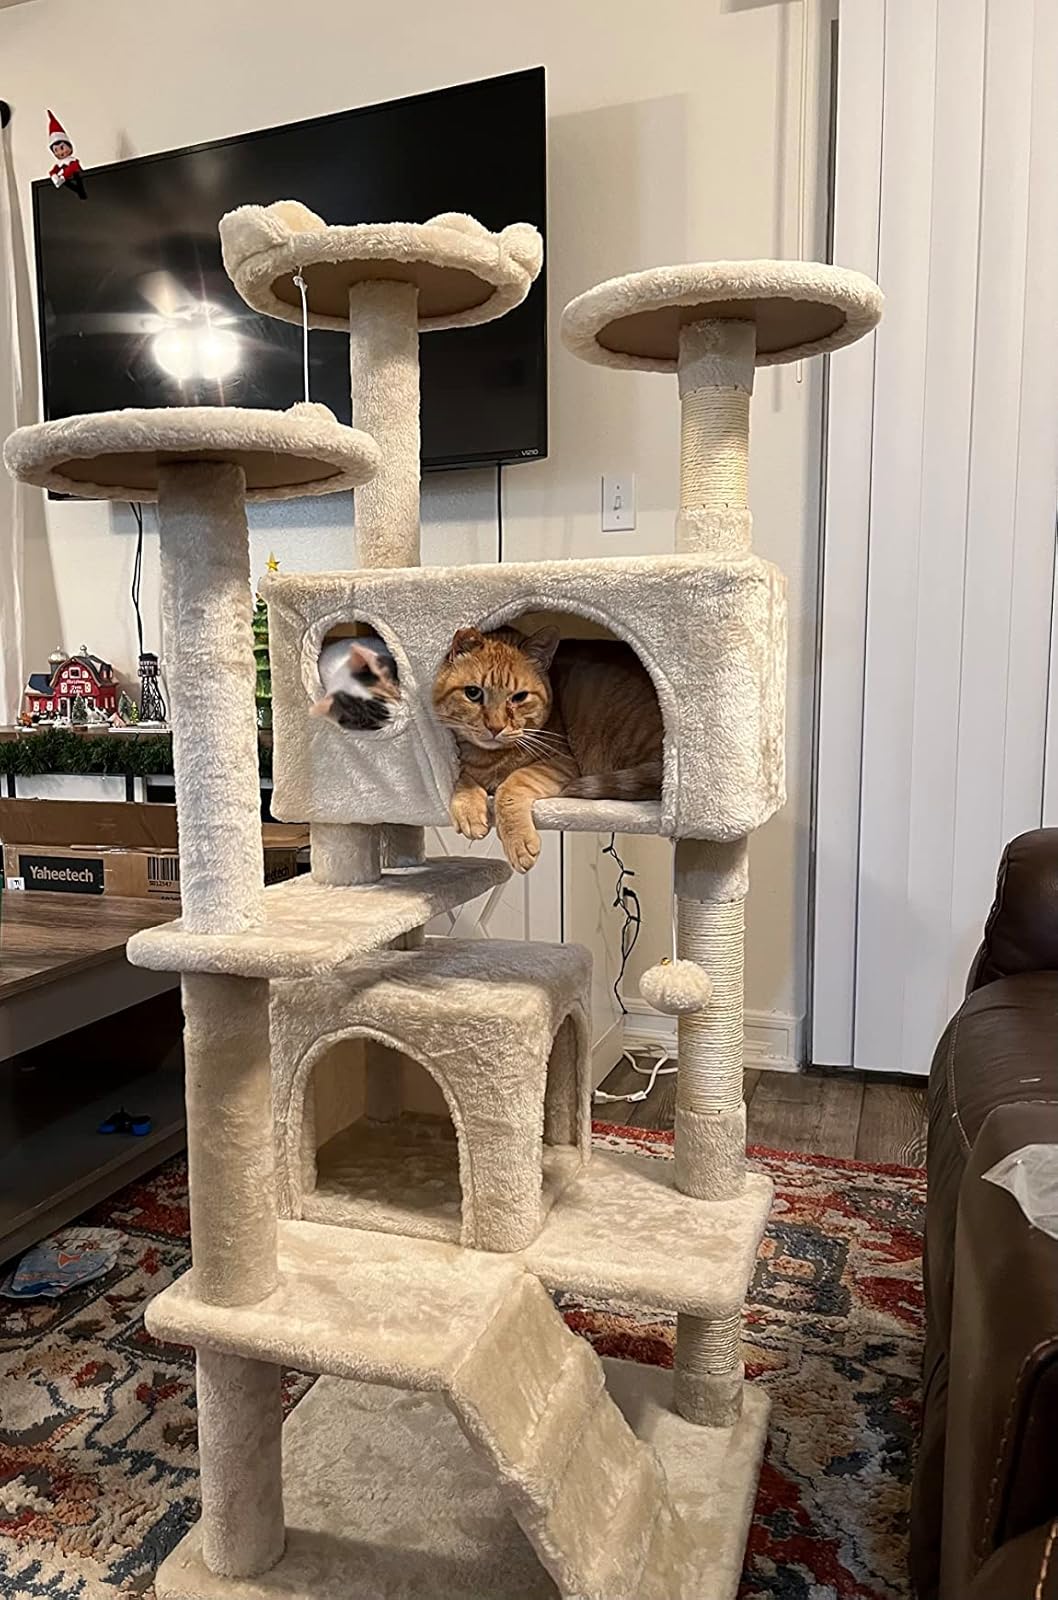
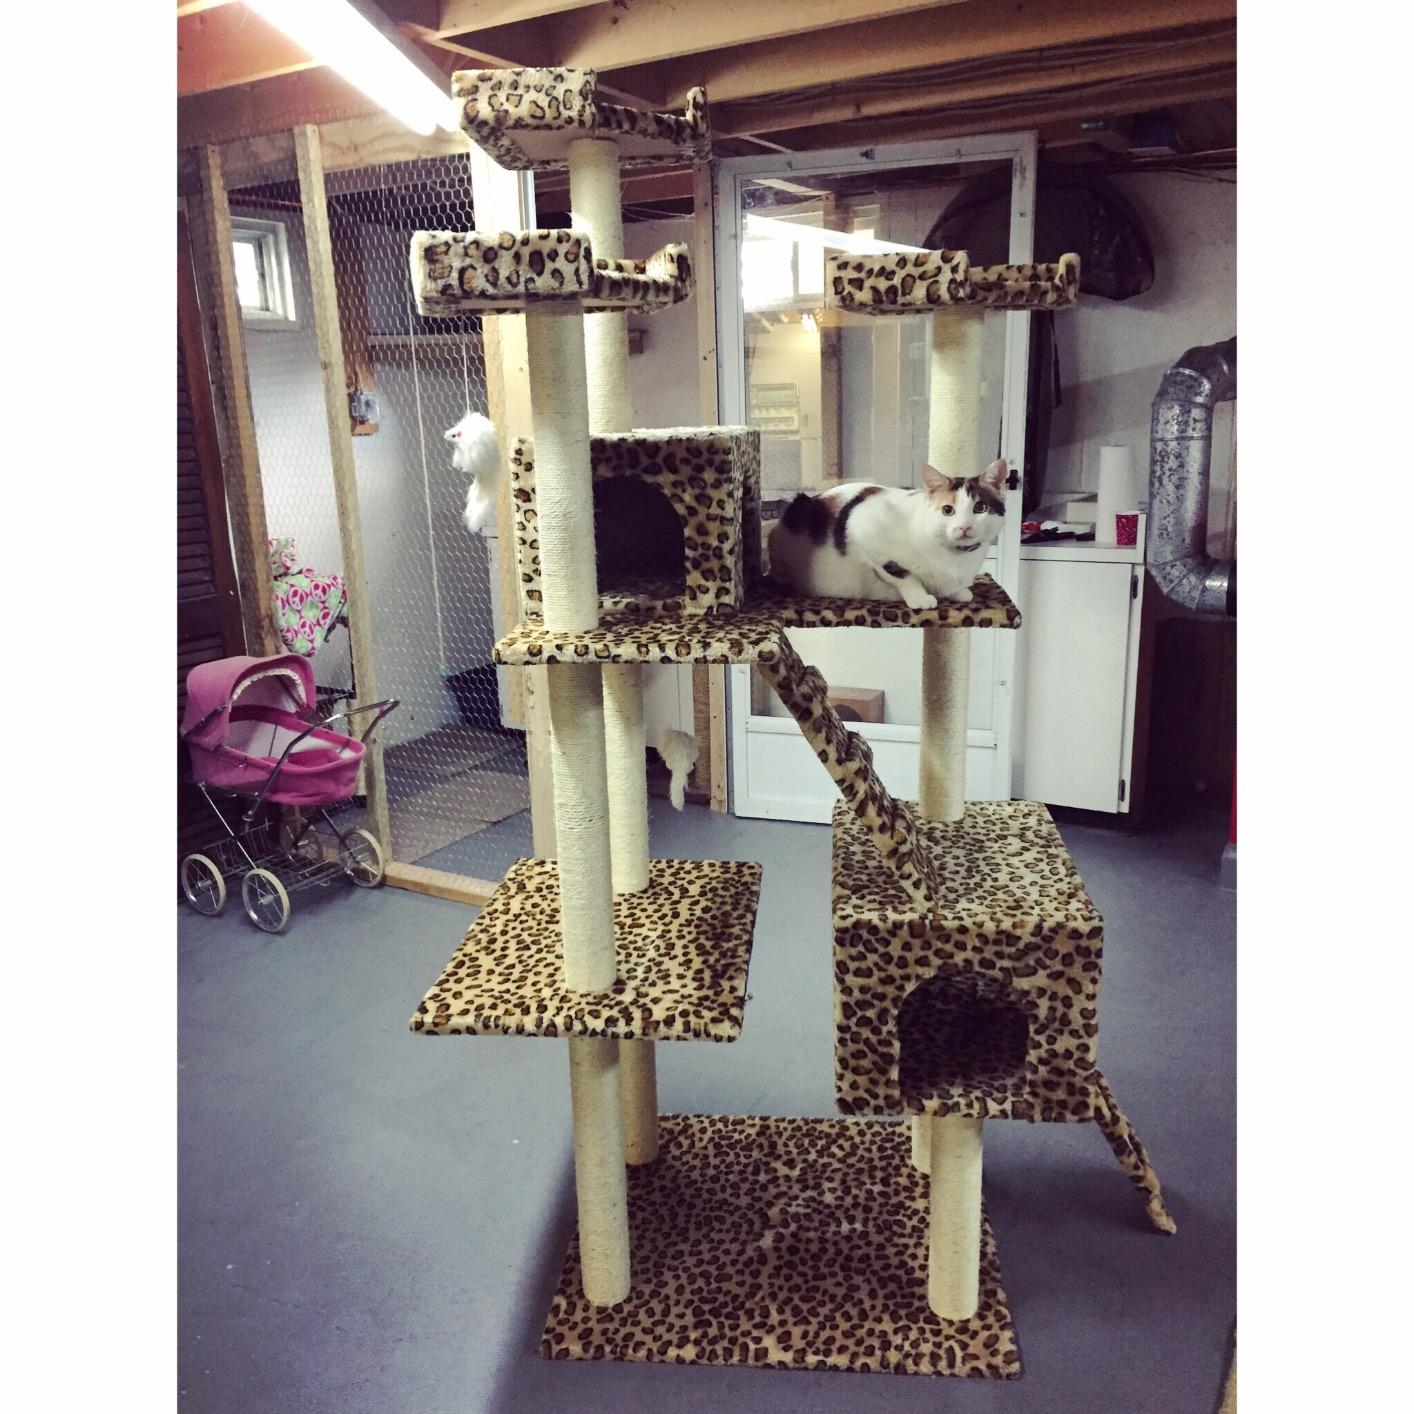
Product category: items_cat tree
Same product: no